Christopher Statton

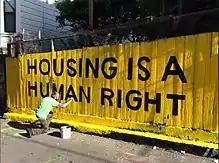
Mural by Christopher Statton and Megan Wilson, 2015

Statton is one of the core organizers and a member of the Board of Directors of the Clarion Alley Mural Project (CAMP). In 2014 he collaborated with artists and CAMP organizers Megan Wilson and Mike Reger to create the mural "Wall of Shame & Solutions" on Clarion Alley in San Francisco's Mission District to call out the city's government officials on the highly contested policies that are impacting the changing character of San Francisco. In 2015 Statton collaborated with poet Tony Robles to create the mural "No Clear-Cutting Our Community" on Clarion Alley, protesting Forest City Enterprises' 5M development in San Francisco's South of Market neighborhood. Statton has also created two murals on Clarion Alley with his collaborator Megan Wilson in 2015 and 2016 in support of "Housing Is A Human Right." In 2016 Statton collaborated with the San Francisco Poster Syndicate to paint the mural anti-Trump mural "Cultivating Resistance" in response to the election.